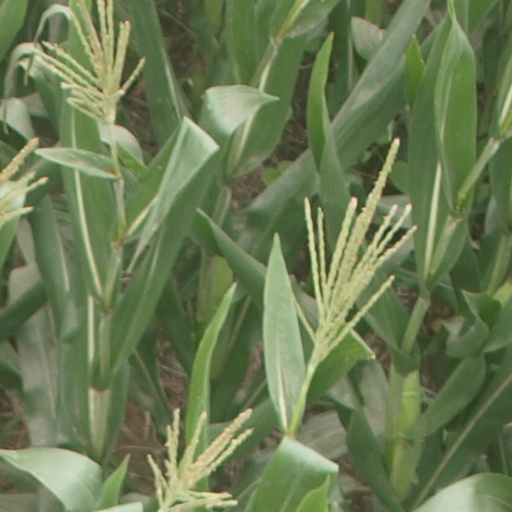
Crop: maize; corn